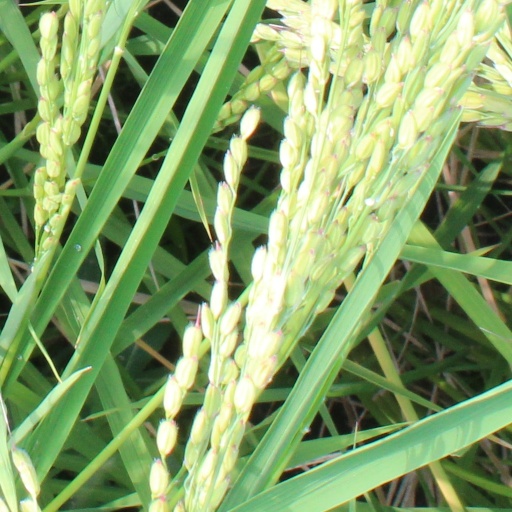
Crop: rice